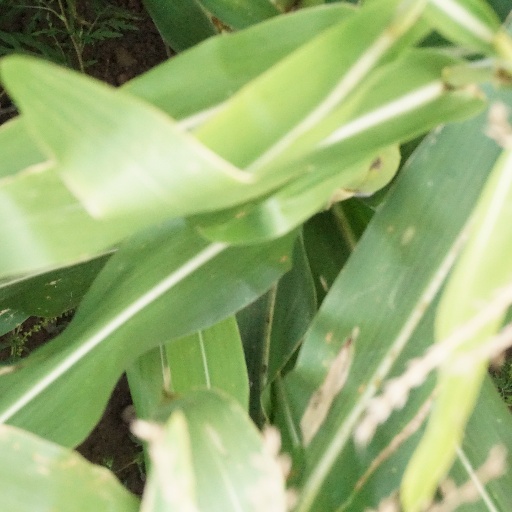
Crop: maize; corn